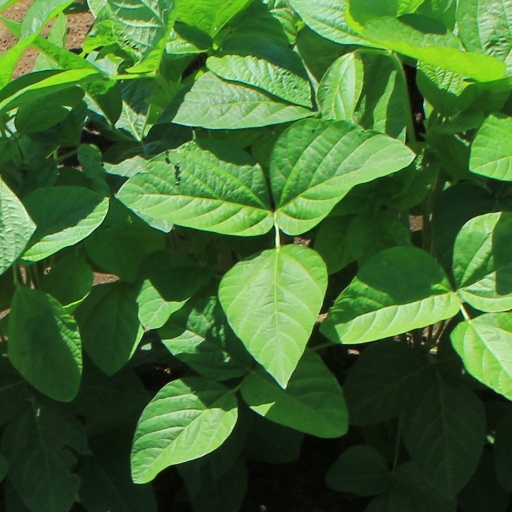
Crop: soybean